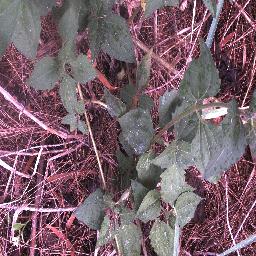
Label: siam_weed